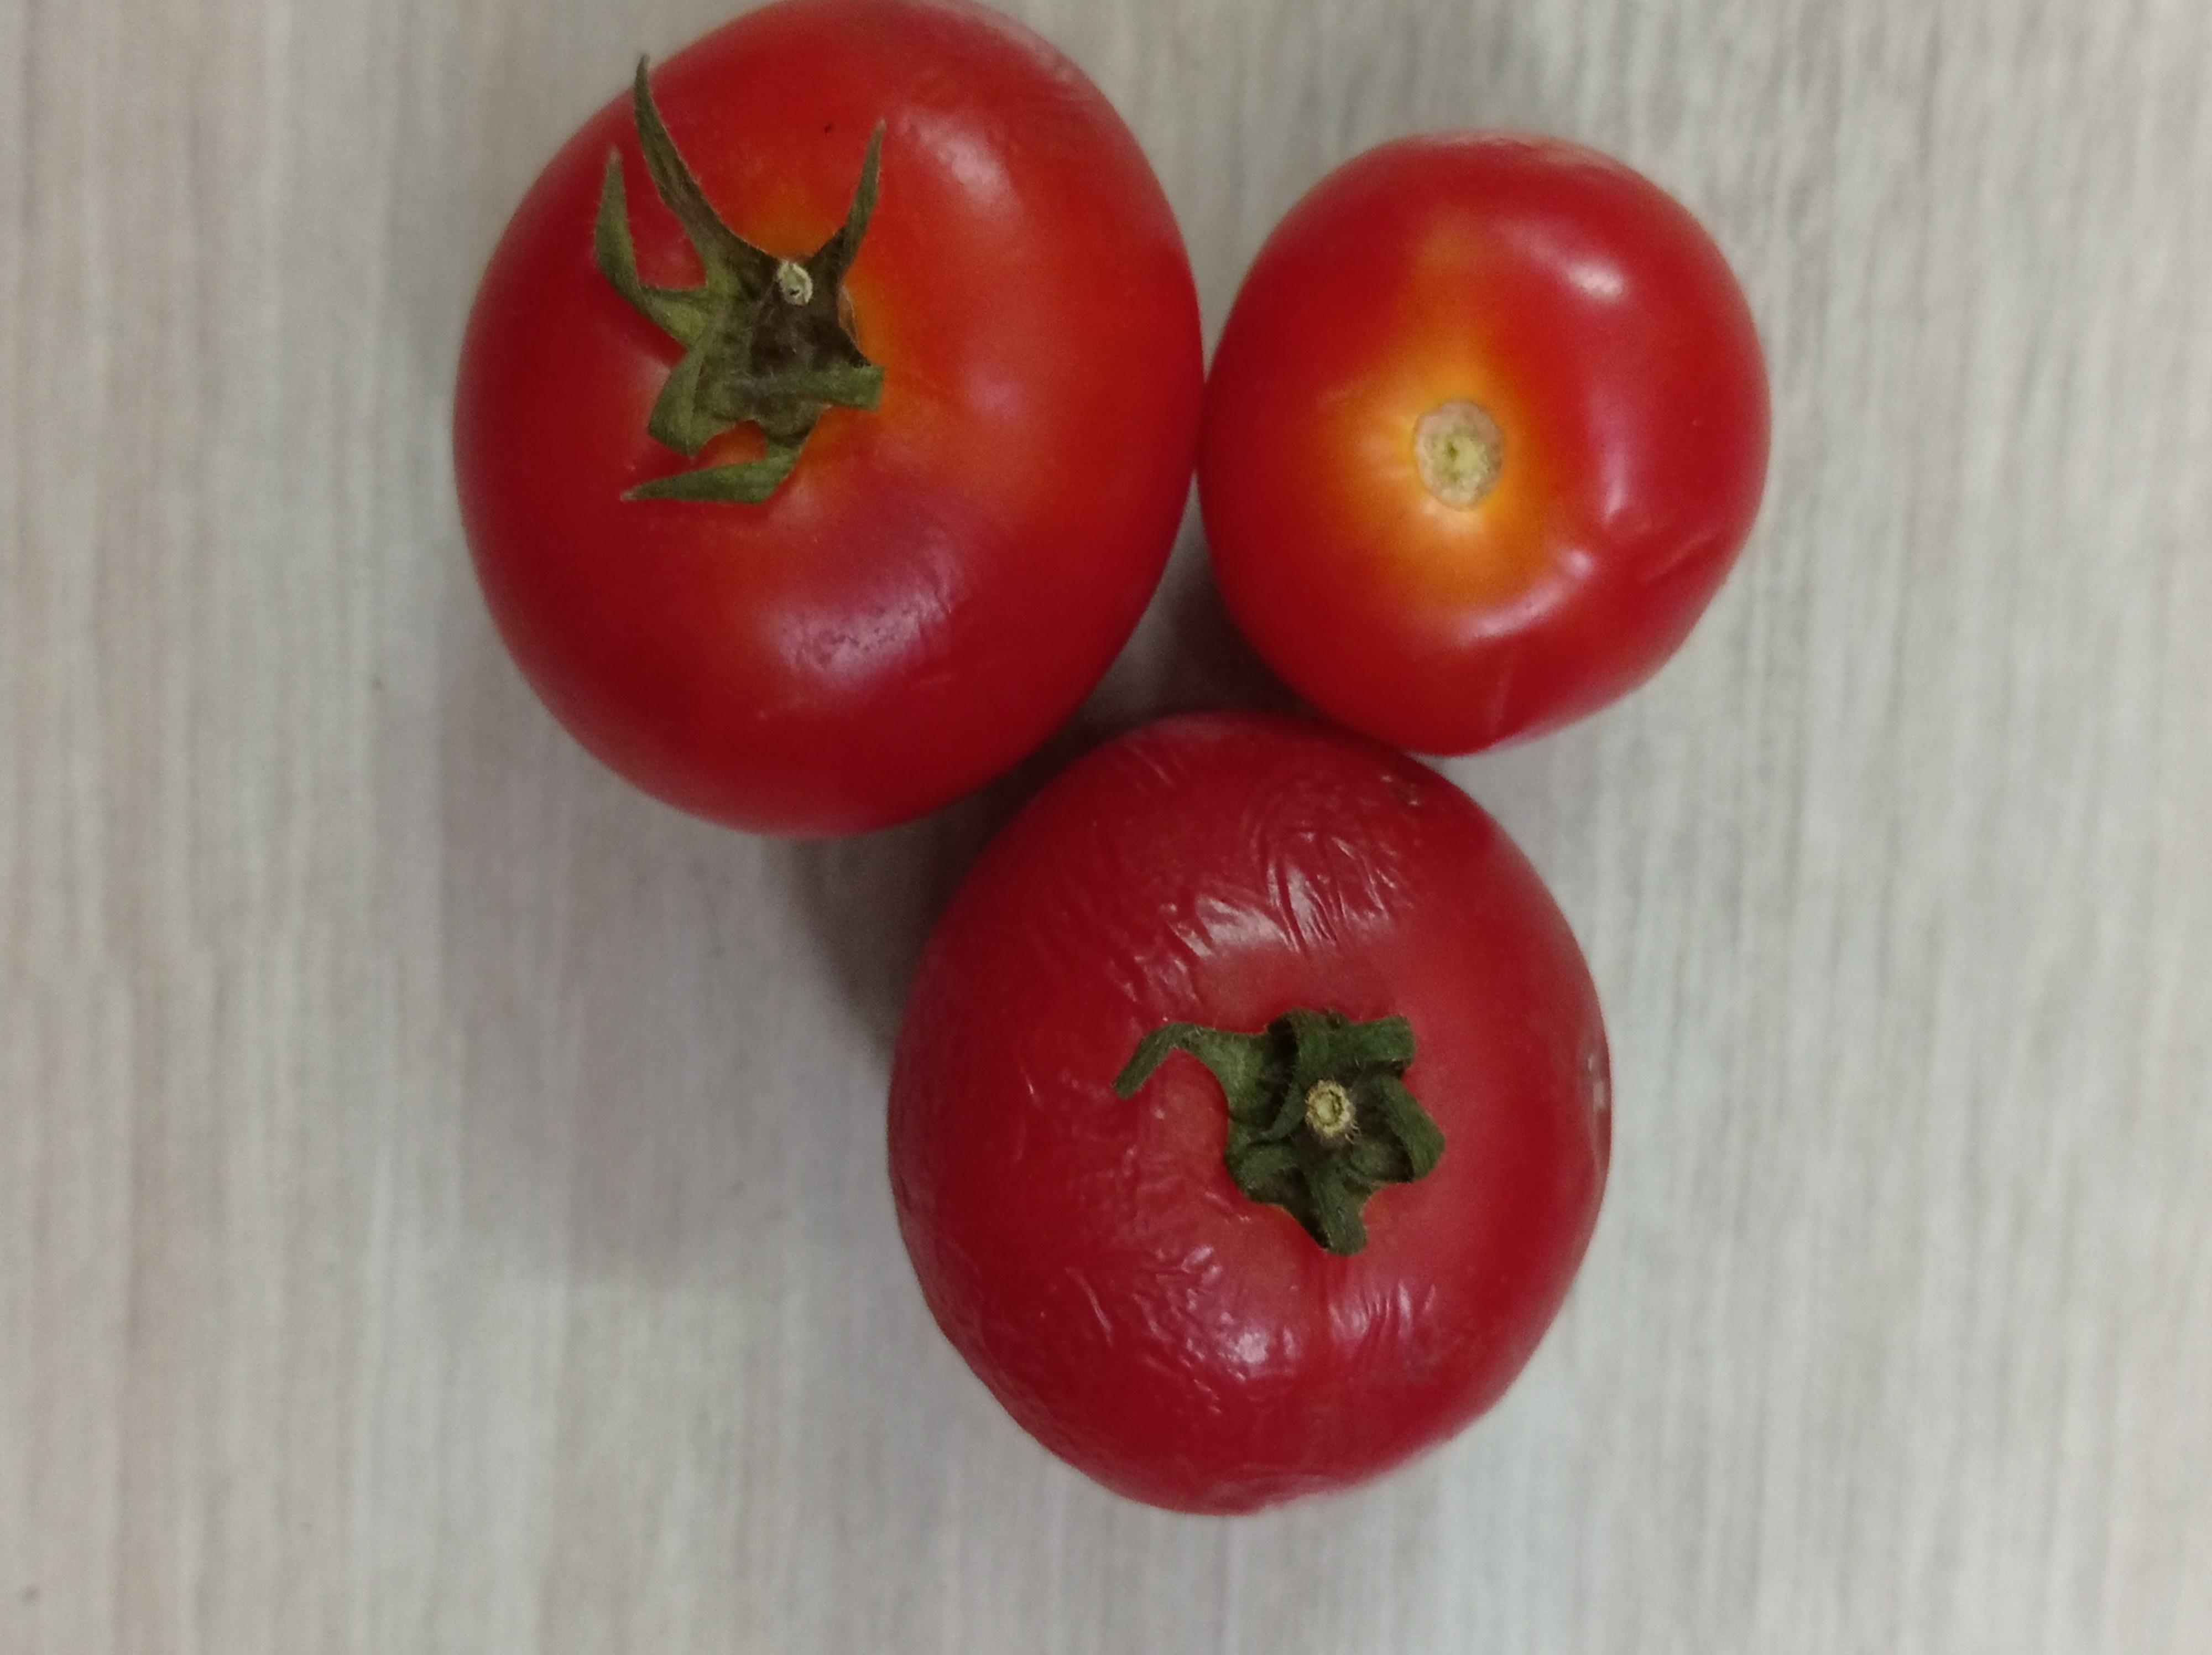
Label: Fresh